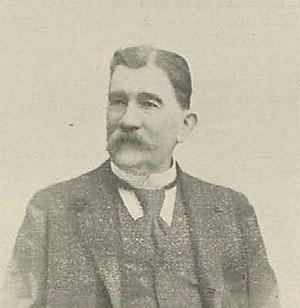
Agustín Ortiz de Villajos, né à Quintanar de la Orden en 1829 et mort à Madrid le 28 octobre 1902, est un architecte espagnol du XIXᵉ siècle.